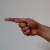
The image shows a hand gesture representing the letter 'G' in Indian Sign Language.